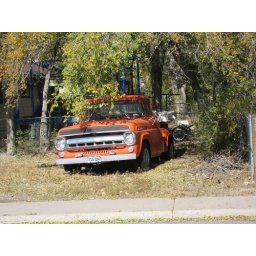
This truck has been sitting here for many years, near my daughters house in Pueblo, Colorado.